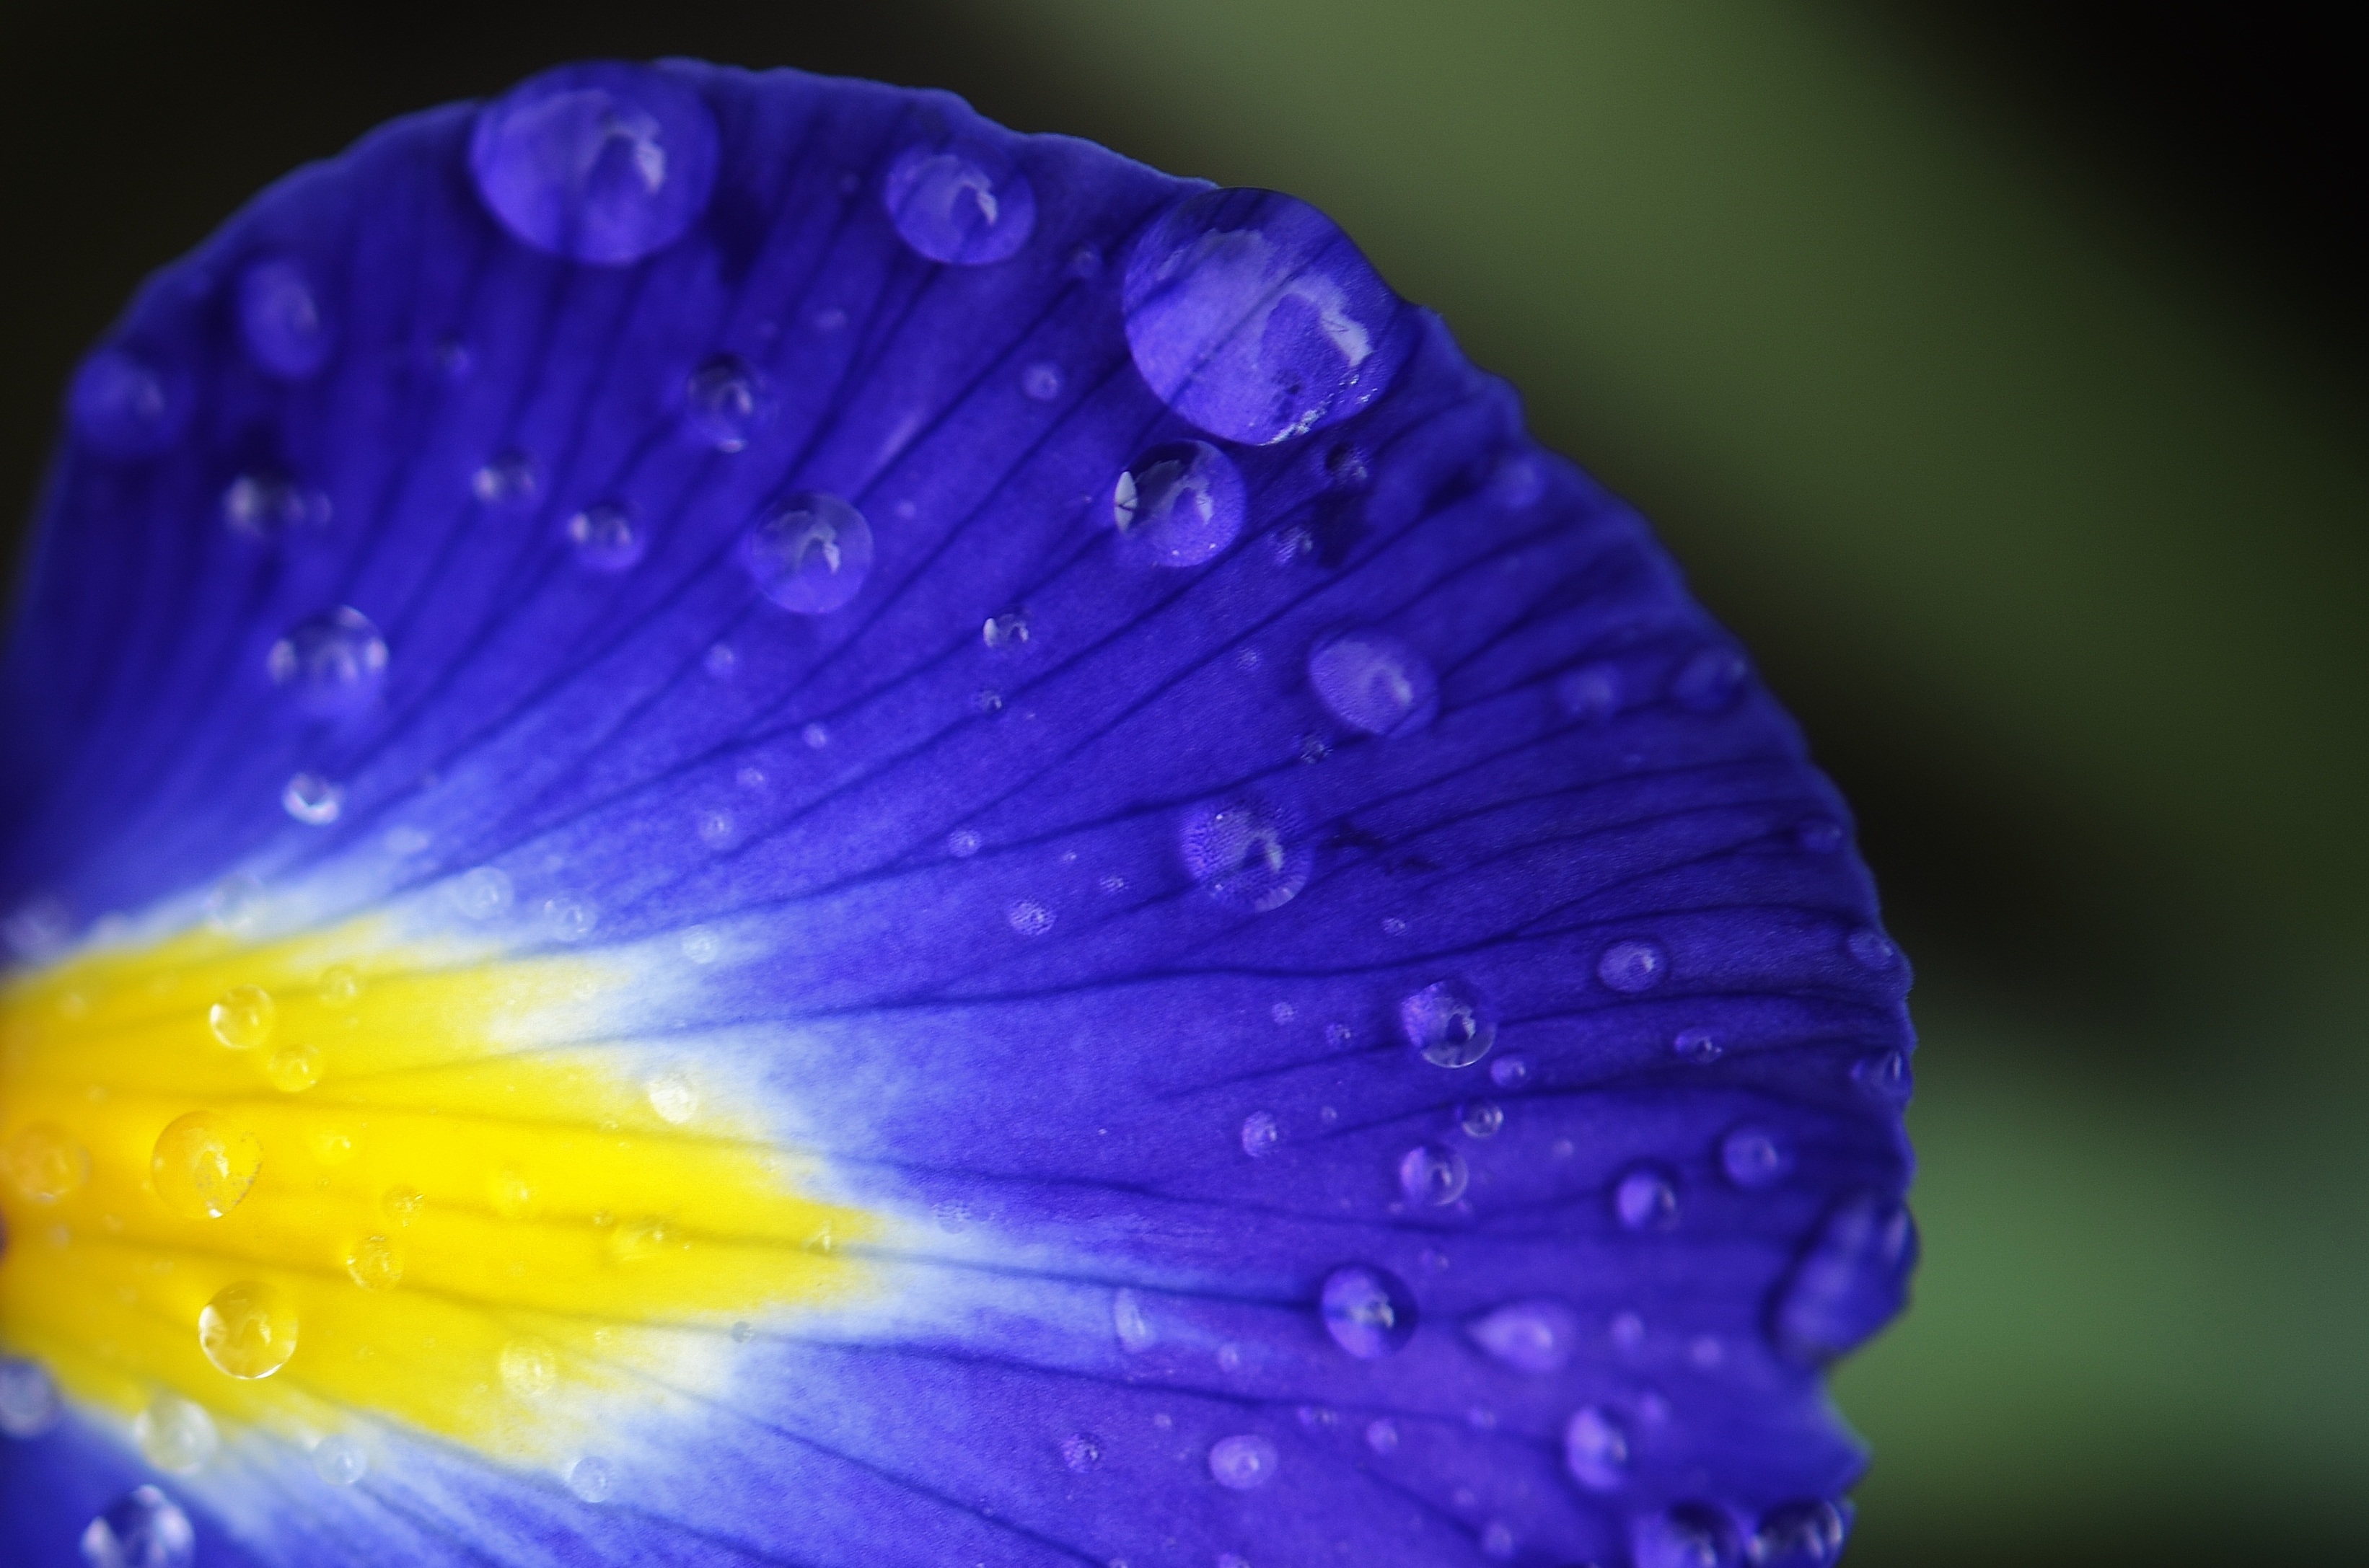
water, nature, blossom, drop, plant, photography, leaf, flower, purple, petal, bloom, summer, floral, pollen, spring, green, color, macro, natural, blue, garden, flora, close up, moisture, macro photography, plant stem